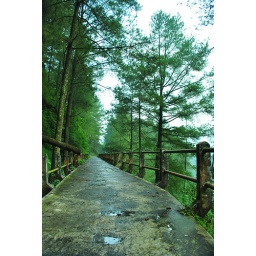
bridge over the forest